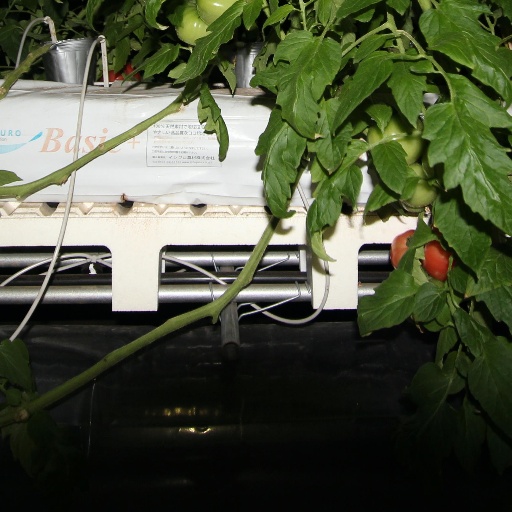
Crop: tomato